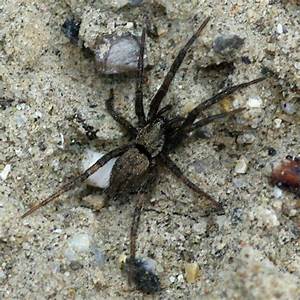
Label: spider